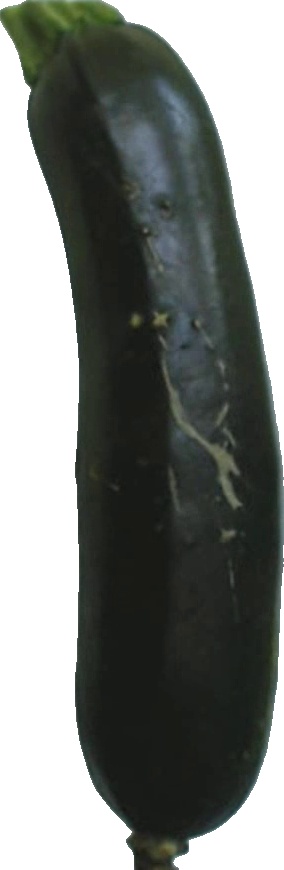
Label: zucchini_dark_1